Fantastica Mania 2017

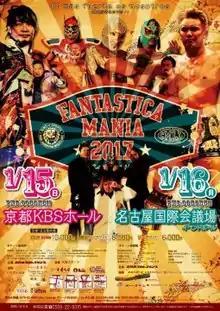
Promotional poster for the third and fourth shows of the tour, featuring both CMLL and NJPW wrestlers

"Fantastica Mania" 2017 was a professional wrestling tour, co-produced by the Japanese New Japan Pro-Wrestling (NJPW) promotion and the Mexican Consejo Mundial de Lucha Libre (CMLL) promotion. The tour took place between January 13 and 22, 2017, with shows taking place in Osaka, Matsuyama, Kyoto, Nagoya and Tokyo, Japan. The 2017 shows were the seventh time that NJPW and CMLL co-promoted shows in Japan under the "Fantastica Mania" name.